2009 U.S. state dinner security breaches

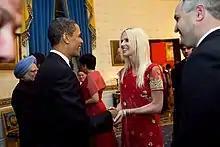
President Barack Obama greeting the Salahis in the Blue Room of the White House. Indian Prime Minister Manmohan Singh is behind President Obama in the blue turban.

On November 24, 2009, Michaele and Tareq Salahi, a married couple from Virginia, and Carlos Allen (from the District of Columbia), attended a White House state dinner for Indian Prime Minister Manmohan Singh, as uninvited guests. The Salahis and Allen arrived separately and did not appear to have colluded in their efforts. They were able to pass through two security checkpoints (including one requiring positive photo identification), enter the White House complex, and meet President Barack Obama. The incident resulted in security investigations and legal inquiries.